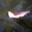
Label: trout